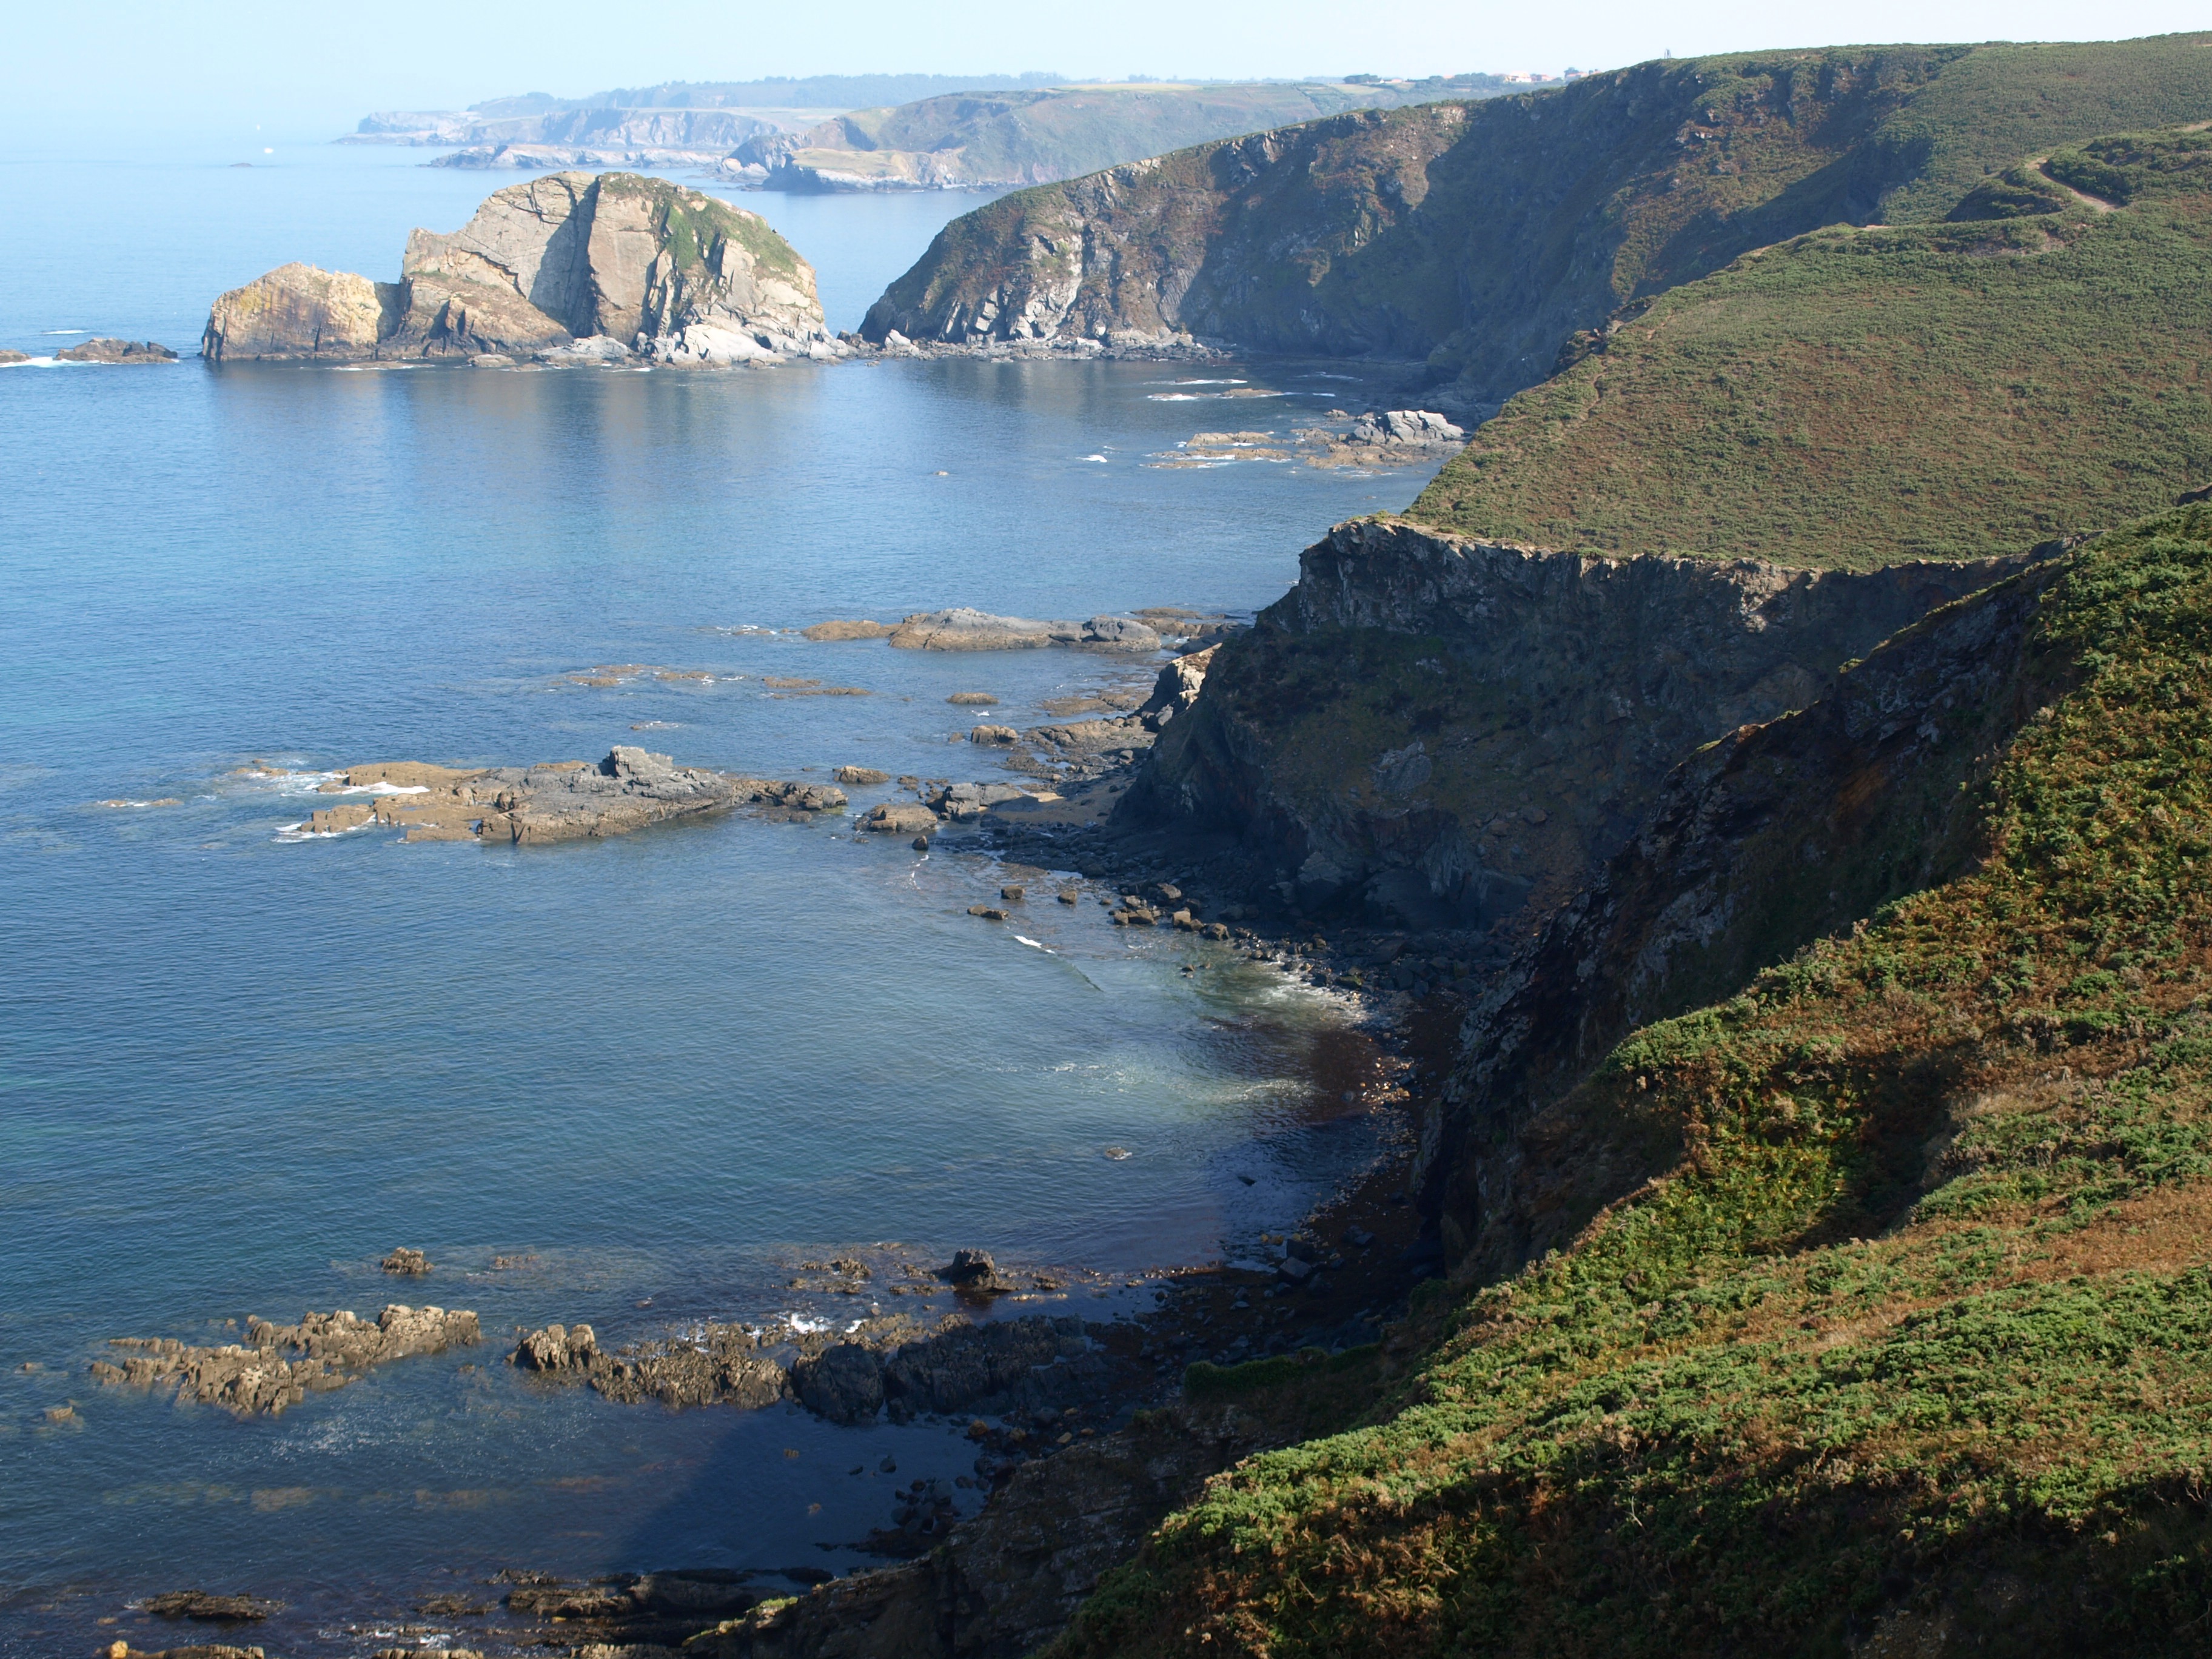
landscape, sea, coast, water, nature, mountain, lake, mountain range, cliff, reflection, bay, fjord, reservoir, terrain, body of water, costa, fell, loch, cape, asturias, landform, aerial photography, bay of biscay, geographical feature, rocks out